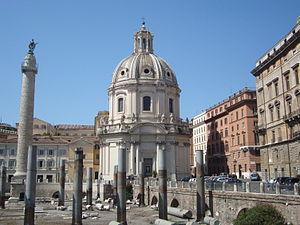
L'église Santissimo Nome di Maria al Foro Traiano est une église romaine située dans le rione de Trevi sur la via dell'Umiltà devant le forum de Trajan. Elle est dédiée à Marie.